Korgoth of Barbaria

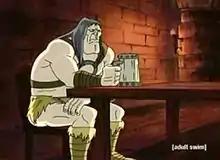
The main character, Korgoth

Adult Swim and distributor Warner Home Video released "Adult Swim in a Box" in October 2009, a DVD box set of a variety of different Adult Swim shows. "Korgoth of Barbaria" was featured on this box set on a special DVD along with "Welcome to Eltingville", the pilot episode of "Perfect Hair Forever", "Totally for Teens", and "Cheyenne Cinnamon and the Fantabulous Unicorn of Sugar Town Candy Fudge". In June 2010, the bonus DVD from "Adult Swim in a Box" was made available for separate purchase on (the now defunct) Adultswimshop.com.